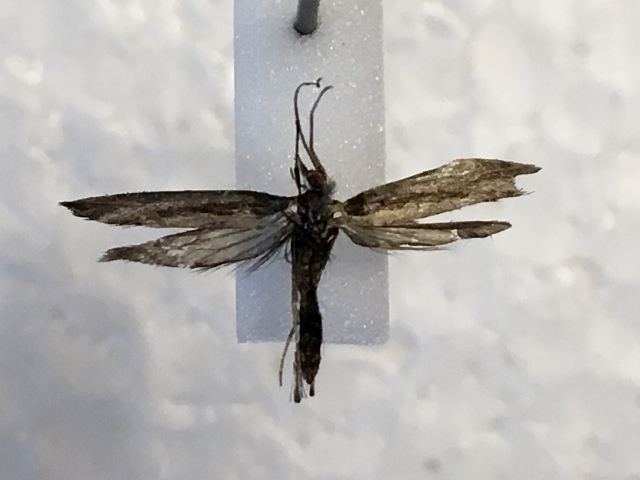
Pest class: diamondback_moth